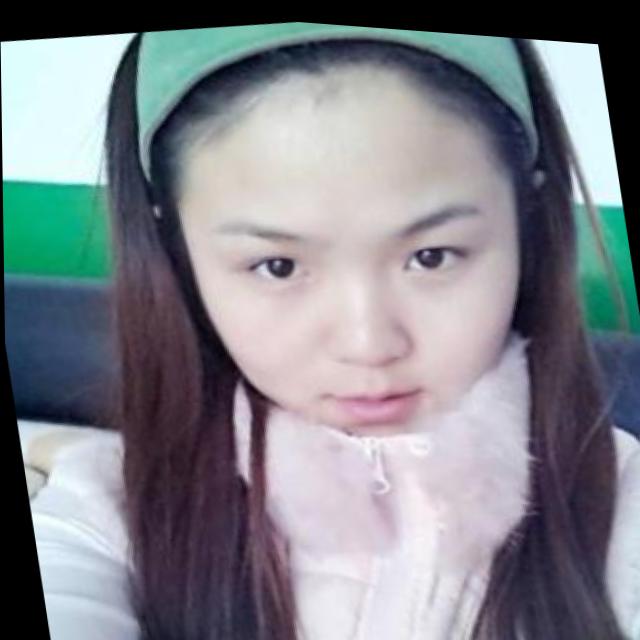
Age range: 21-44